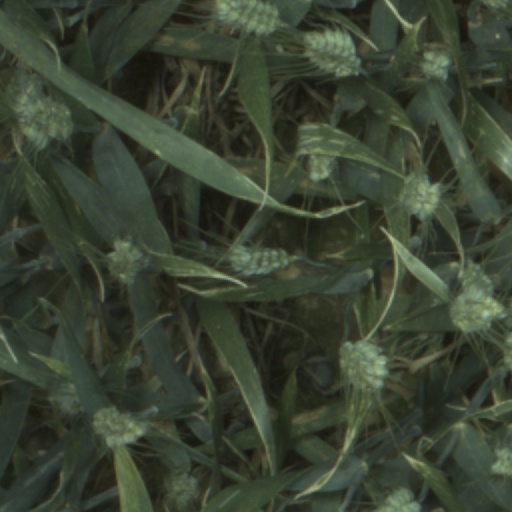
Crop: wheat